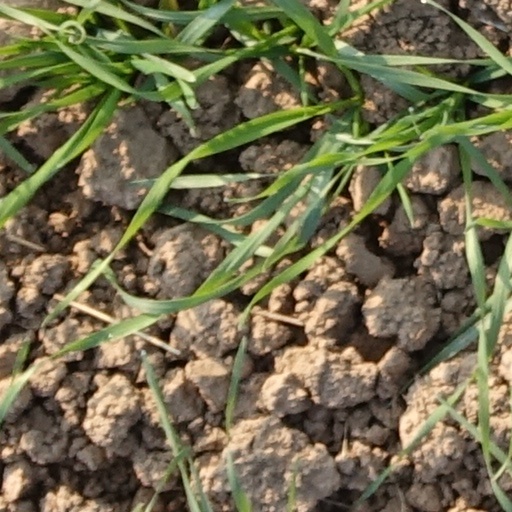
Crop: wheat